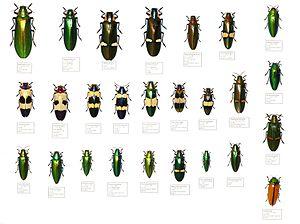
Boite de spécimens de coléoptères de la famille des Buprestidae originaire d’Asie du Sud-Est.Ces spécimens proviennent des collections naturalistes du Musée d'histoire naturelle de Lille.